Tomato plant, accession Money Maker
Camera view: vertical (180 deg); turntable rotation: 210 degrees
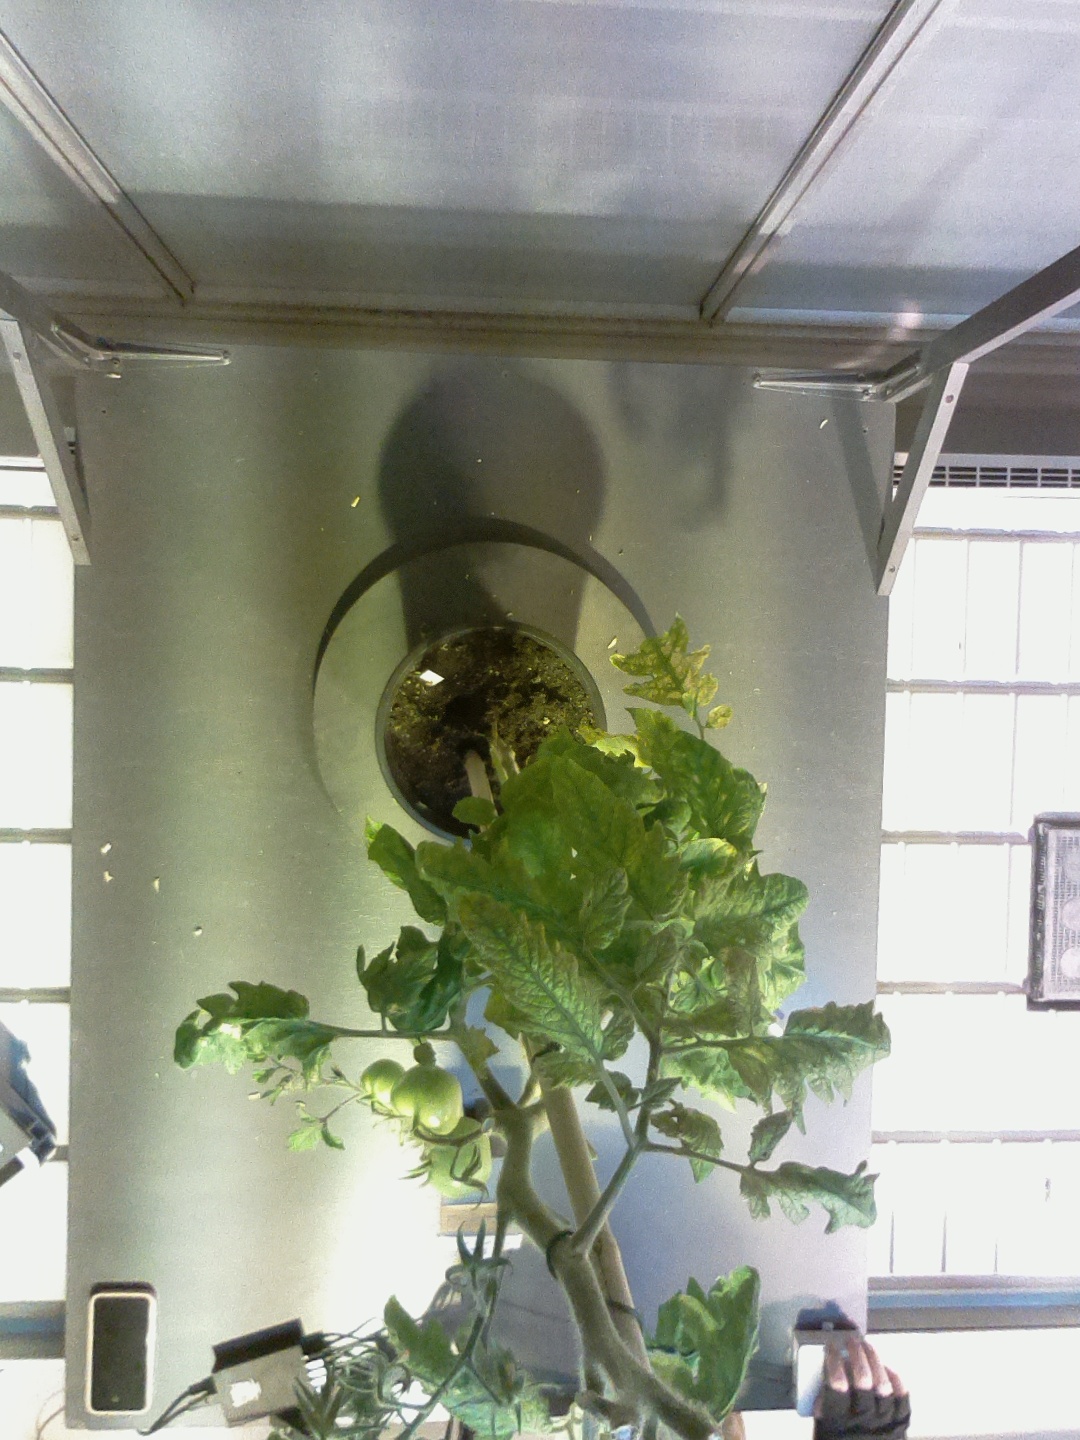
BBCH growth stage 77: 70%-80% of final fruit size